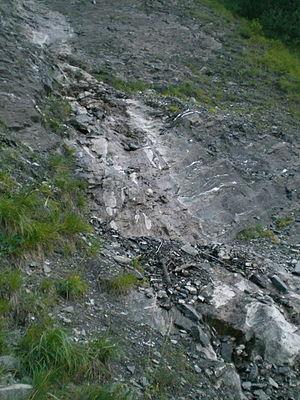
torrent des encombres aux chutes de Planlebon
Le torrent des Encombres est une rivière française du département Savoie de la région Auvergne-Rhône-Alpes et un affluent gauche du Doron de Belleville, c'est-à-dire un sous-affluent du Rhône par le doron de Bozel et l'Isère.